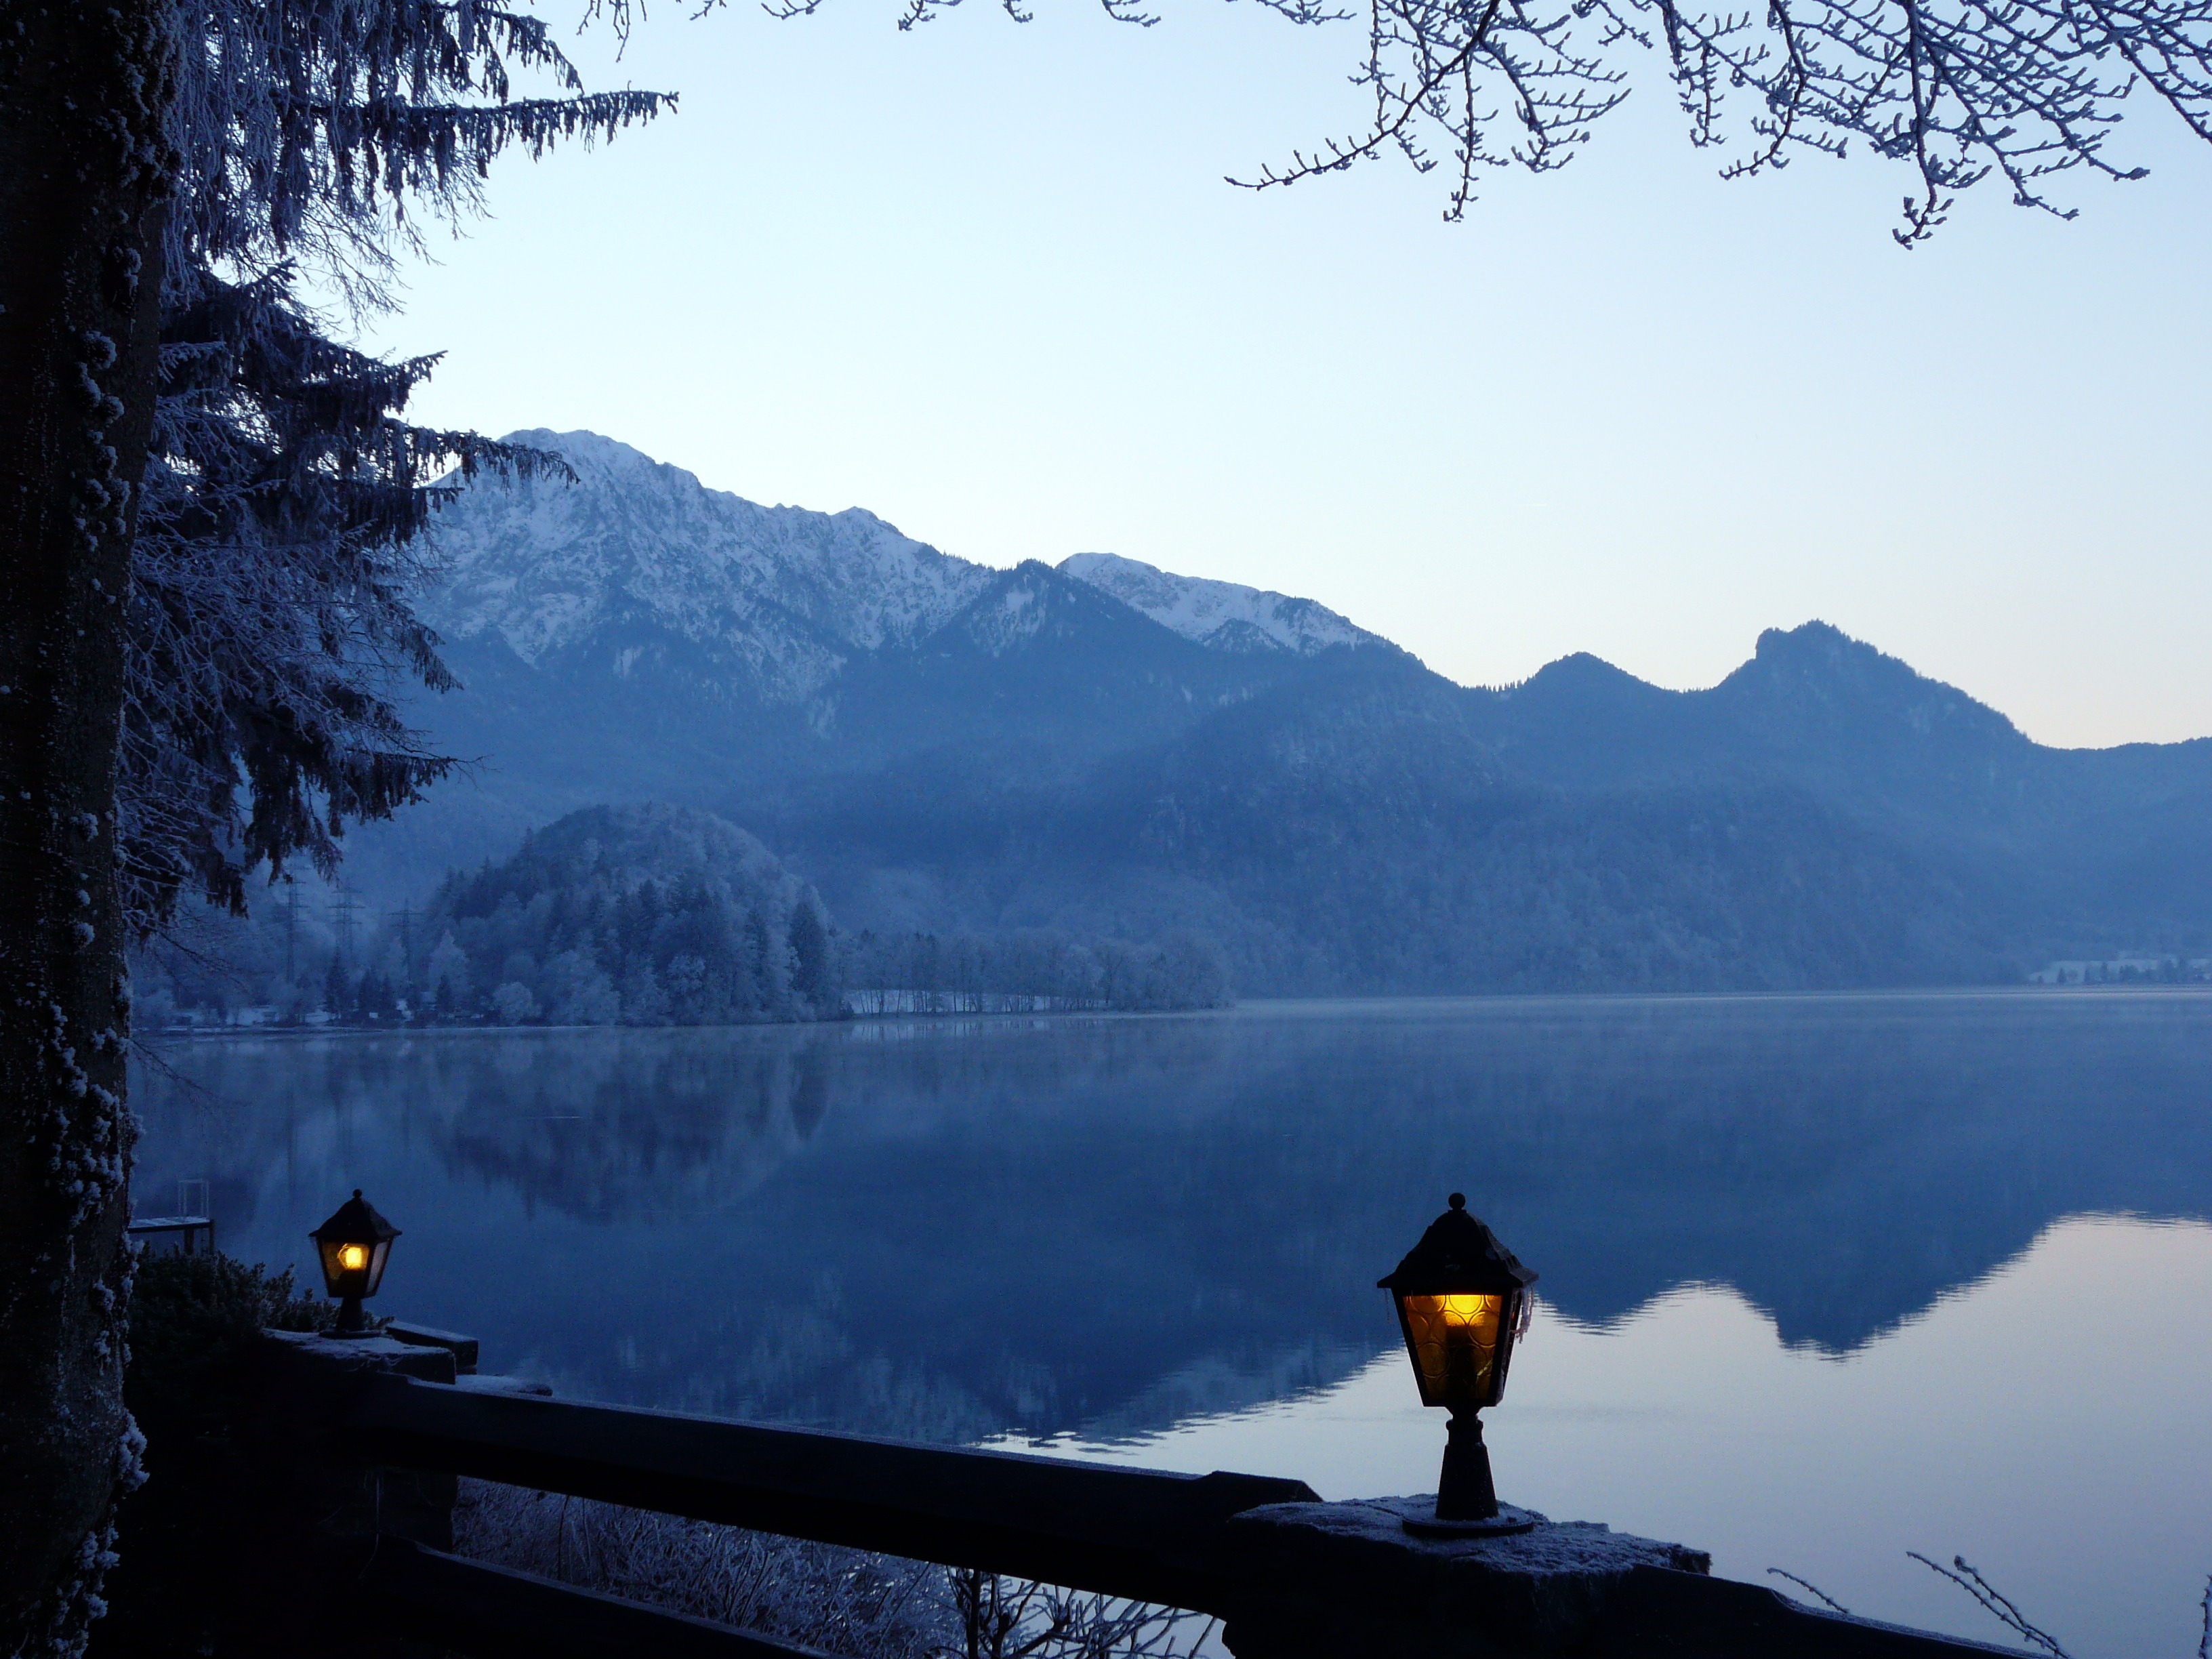
landscape, nature, wilderness, mountain, snow, winter, morning, lake, valley, mountain range, reflection, weather, fjord, season, mountains, alps, lanterns, waters, kochelsee, atmospheric phenomenon, mountainous landforms